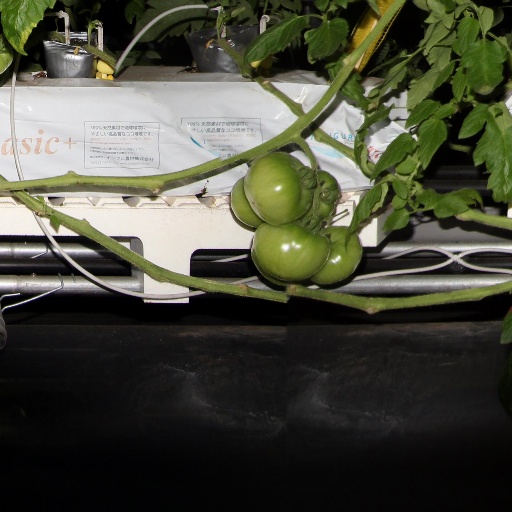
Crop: tomato